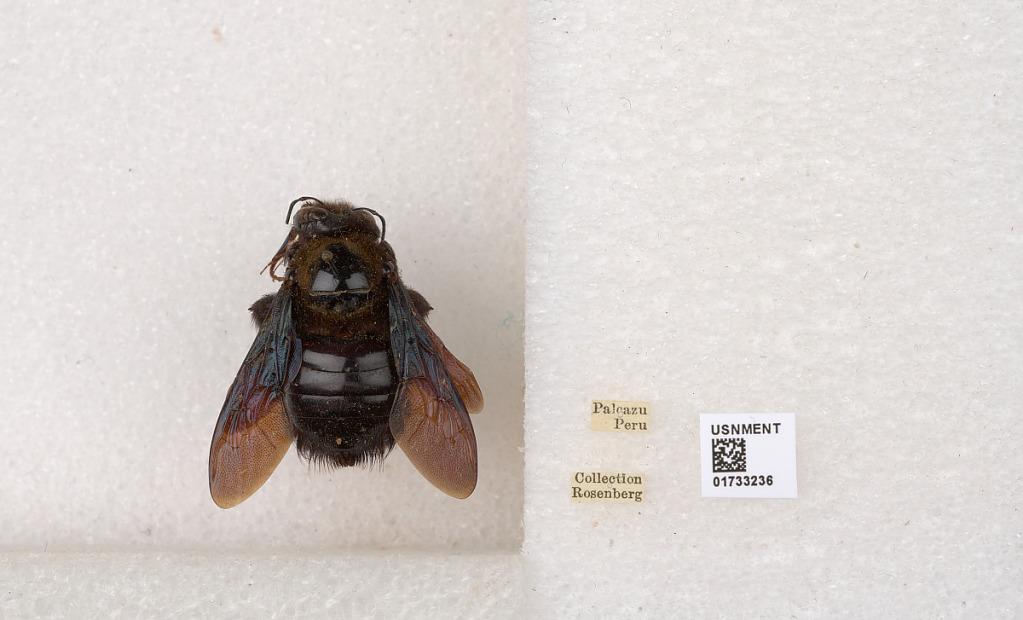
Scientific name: Xylocopa (Neoxylocopa) frontalis (Olivier)
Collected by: O. Rego
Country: Peru
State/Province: Pasco
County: Provincia de Oxapampa
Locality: Palcazu